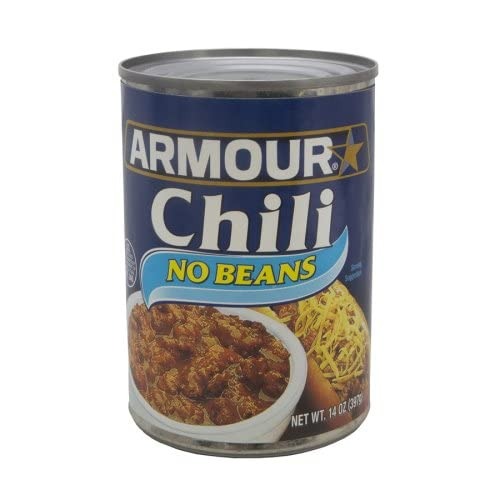
Item Name: Armour No Beans Chili, 14 Ounce -- 12 per case.
Product Description: Armour No Beans Chili, 14 Ounce -- 12 per case. Serve over: Rice, prepared pizza crust, hot dogs, tortilla or corn chips for nachos Serve in: Omelets Top with: Grated cheddar cheese, chopped green onions or sour cream and diced green chilies Mix with: Melted process cheese and heat for a dip
Value: 12.0
Unit: Count

Price: 2.08